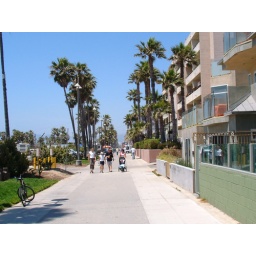
The sidewalk down in the Venice beach area.